Henri Mathias Berthelot

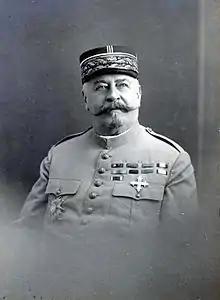
Berthelot in 1920

Henri Mathias Berthelot (7 December 1861 – 29 January 1931) was a French general during World War I. He held an important staff position under Joseph Joffre, the French commander-in-chief, at the First Battle of the Marne, before later commanding a corps in the front line. In 1917 he helped to rebuild the Romanian Army following its disastrous defeat the previous autumn, then in summer 1918 he commanded French Fifth Army at the Second Battle of the Marne, with some British and Italian troops under his command. In the final days of the war he again returned to Romania, helping fight the Hungarians during the Hungarian–Romanian War and then briefly commanded French intervention forces in southern Russia in the Russian Civil War, fighting the Bolsheviks in Bessarabia (1918).